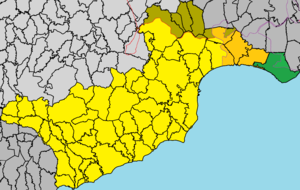
Xylofágou est un village de Chypre de plus de 6 231 habitants.